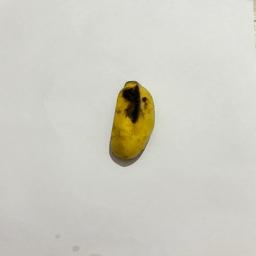
Banana variety: Sabri Kola